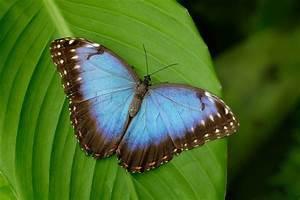
butterfly